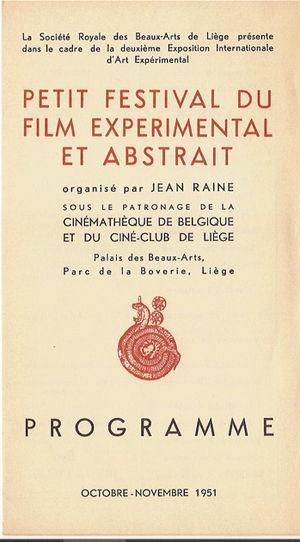
Jean Raine, né Jean-Philippe Robert Geenen, est un peintre, poète, écrivain et cinéaste belge né le 24 janvier 1927 à Schaerbeek, mort à Rochetaillée-sur-Saône près de Lyon le 30 juin 1986.
Abstracta Cinema est un festival international consacré au cinéma abstrait.